Essence Carson

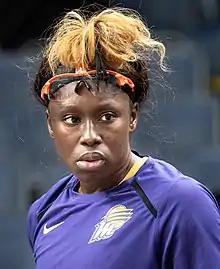
Carson with the Phoenix Mercury in 2019

Essence Carson (born July 28, 1986) is an American former professional basketball player. She played college basketball for Rutgers University. After a successful college career there, Carson was drafted by the New York Liberty with the 7th overall pick in the 2008 WNBA draft.